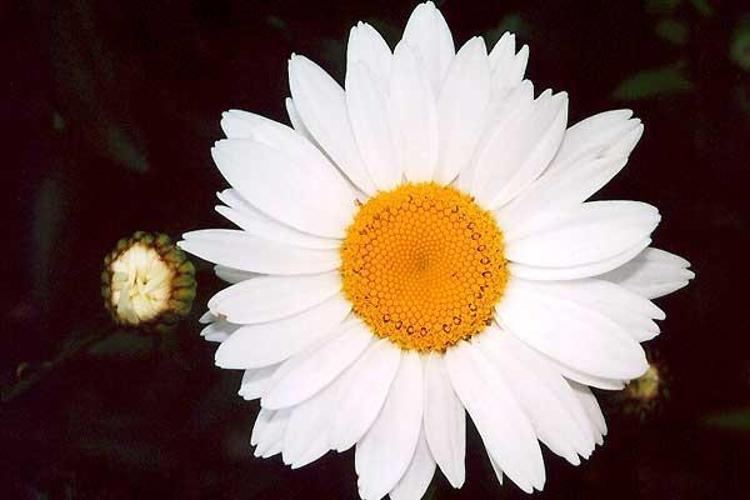
Flower: Daisy